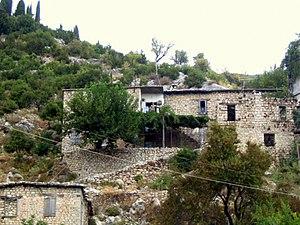
Kessab est un village syrien situé près de Lattaquié dans le nord-ouest du pays. Il dépend administrativement du district de Lattaquié. Une forte communauté arménienne y est présente, avec notamment plusieurs églises. Le canton du même nom était peuplé avant la guerre civile syrienne de 2 500 personnes.